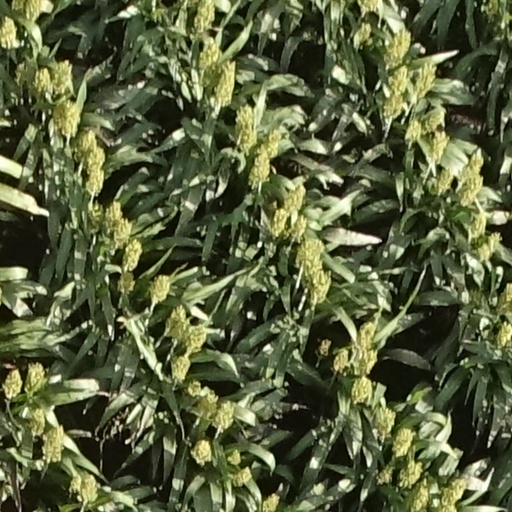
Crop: sorghum